Assassination of Gabriel Narutowicz

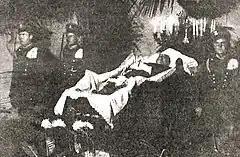
Guard of honor at Narutowicz's funeral bier

Gabriel Narutowicz, the first president of Poland after regaining independence, was assassinated by a far-right Polish nationalist on 16 December 1922, five days after taking office, aged 57. He was fatally shot by Eligiusz Niewiadomski, an artist and art critic, while visiting an exhibition at Warsaw's Zachęta gallery.